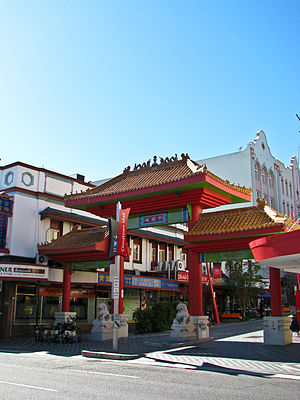
Brisbane / Demografi
Chinatown, Brisbane
Brisbane er hovedby, største by i den australske delstat Queensland og den tredjestørste by i Australien. Brisbanes metropolområde har en befolkning på 2,3 millioner og hele den sammenvoksning af byområder, der ligger i det sydøstlige Queensland centreret omkring Brisbane, tæller mere end 3,4 millioner indbyggere. Brisbanes centrale forretningsdistrikt ligger på nordsiden af en af floden Brisbane Rivers mange bugtninger, omkring 10 km fra udmundingen i Moreton Bay. Det er samme sted, som den oprindelige europæiske bosættelse lå. Metropolområdet strækker sig i alle retninger på flodsletten fra Moreton Bay i øst til bjergkæden Great Dividing Range i vest. Byen er opdelt i flere lokalregeringsområder. City of Brisbane dækker den centrale del af byen og er Australiens mest befolkningsrige lokalregering.